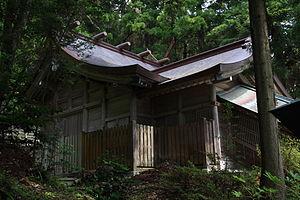
Le Watatsu-jinja est un sanctuaire shinto situé à Sado, île de la mer du Japon, préfecture de Niigata.